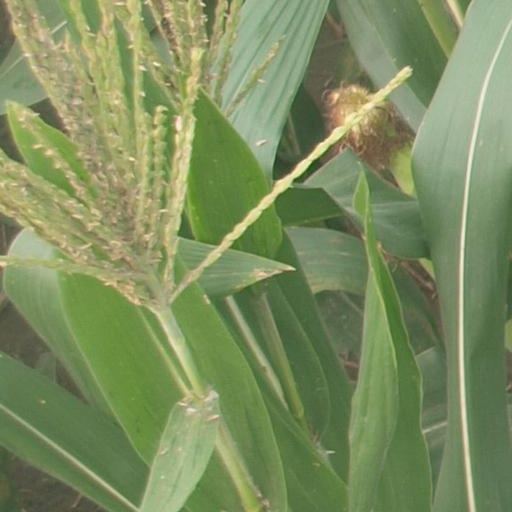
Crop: maize; corn